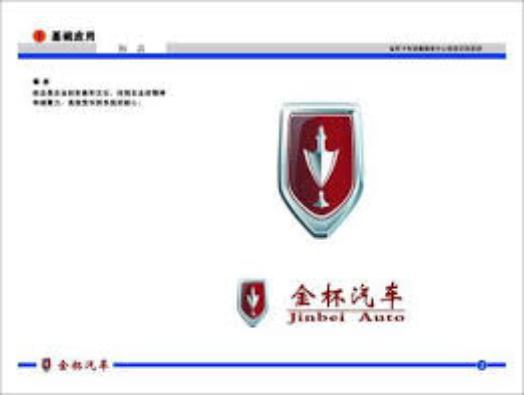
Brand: jinbei
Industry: Transportation